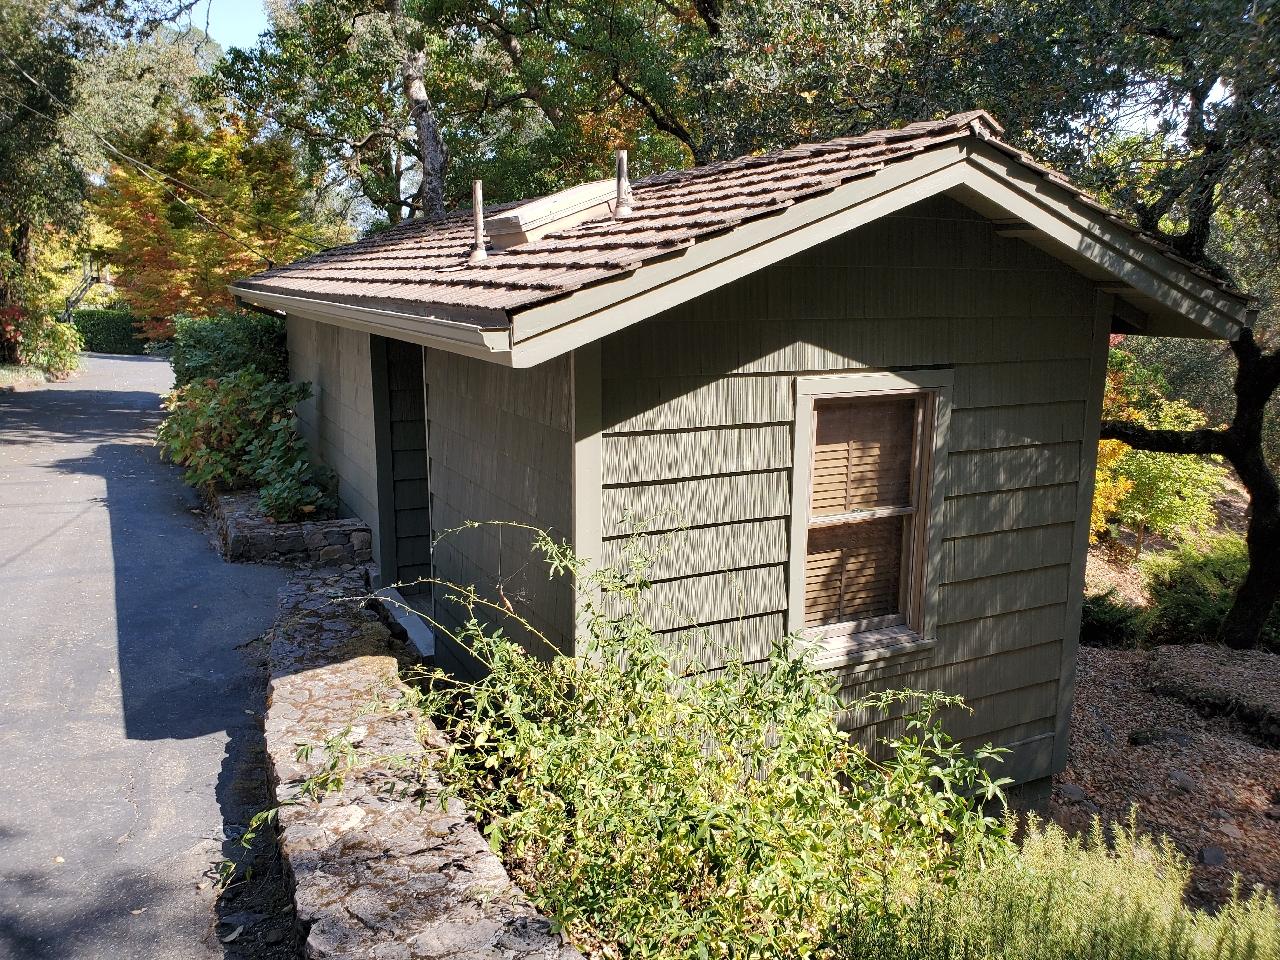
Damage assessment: no_damage